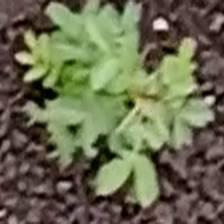
Weed species: Dwarf_cassia_(Chamaecrista pumila)